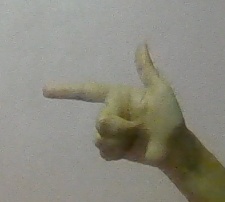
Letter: yaa